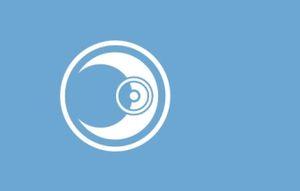
Meiwa est un bourg du district d'Ōra, dans la préfecture de Gunma, au Japon.